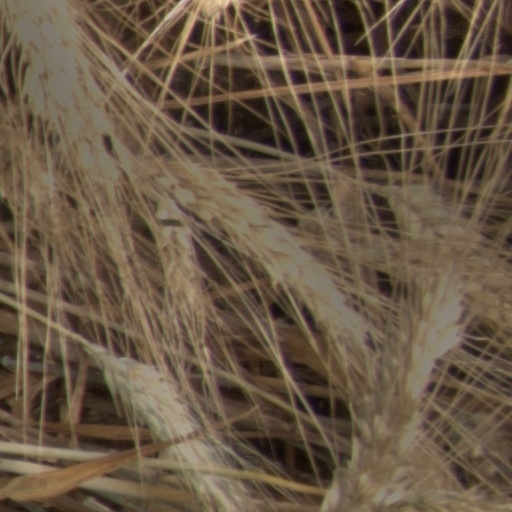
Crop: wheat